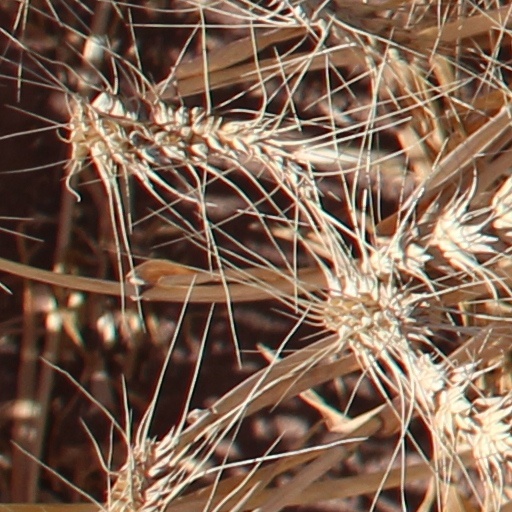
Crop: wheat